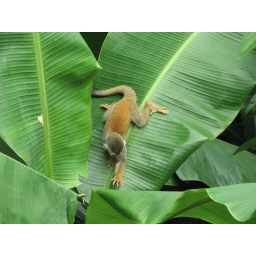
little monkey in a big forest